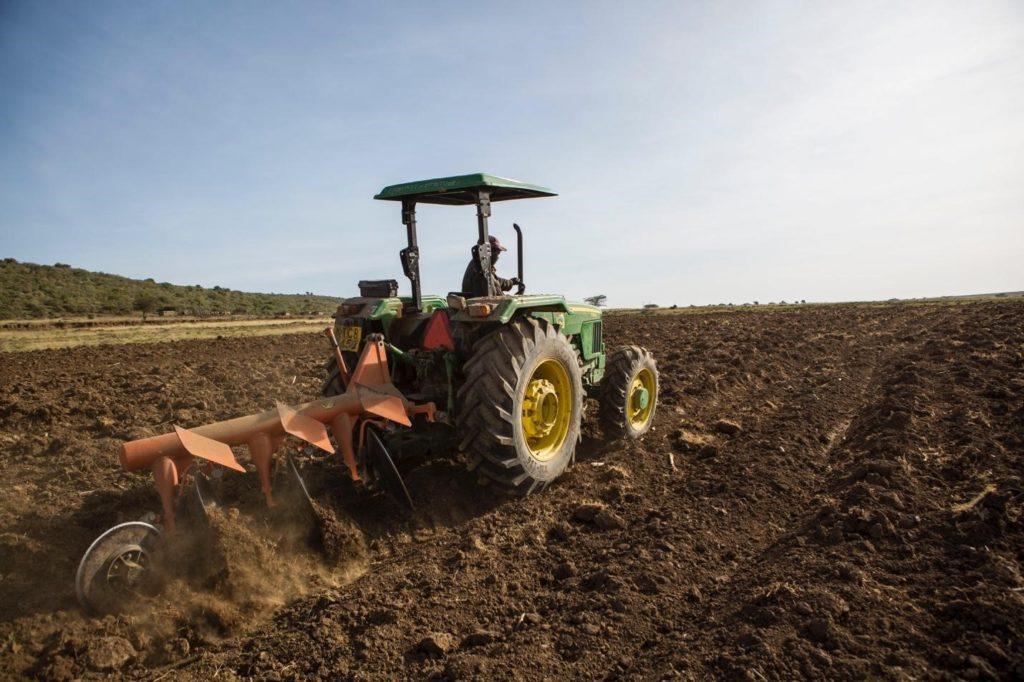
Mashine ya kilimo, trekta la kisasa lililofungwa jembe dogo lenye visu vidogovidogo aina ya pilau, ambalo jembe hilo hutumika wakati wa kuchimbua shamba na kuchanganya udongo wakati wa uandaaji kuelekea shughuli za kilimo.